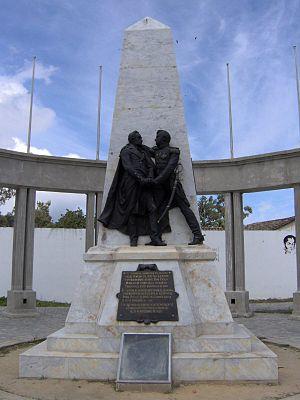
Le traité d'armistice et de régularisation de la guerre est constitué de deux accords signés entre la République de Colombie et le Royaume d'Espagne les 25 et 26 novembre 1820 dans le village de Trujillo, au Venezuela. Ces accords mirent fin à la Guerre à mort et établirent une période de paix généralisée de six mois sur tout le territoire vénézuélien, en plus de constituer de facto une reconnaissance de l'État colombien par le Royaume d'Espagne.